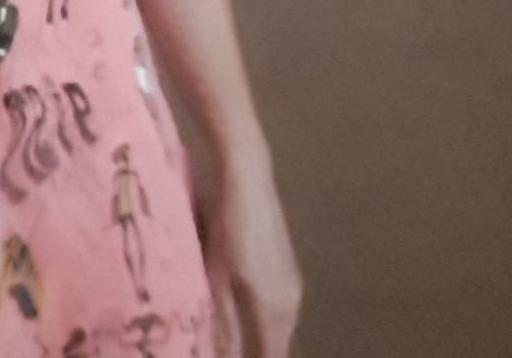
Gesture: no_gesture